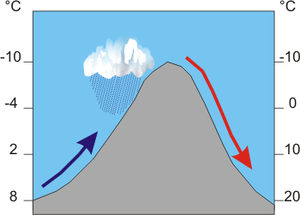
Fønvind
Fønvind opstår når fugtig luft har afgivet sin fugt og derefter blæser ned på læsiden som tør luft
Fønvind er en meget varm og tør vind, der blæser ned på læsiden af et bjerg. Den opstår, når fugtig luft presses op langs en bjergside og afgiver det meste af sin fugt for derefter at blæse ned over læsiden som tør luft.